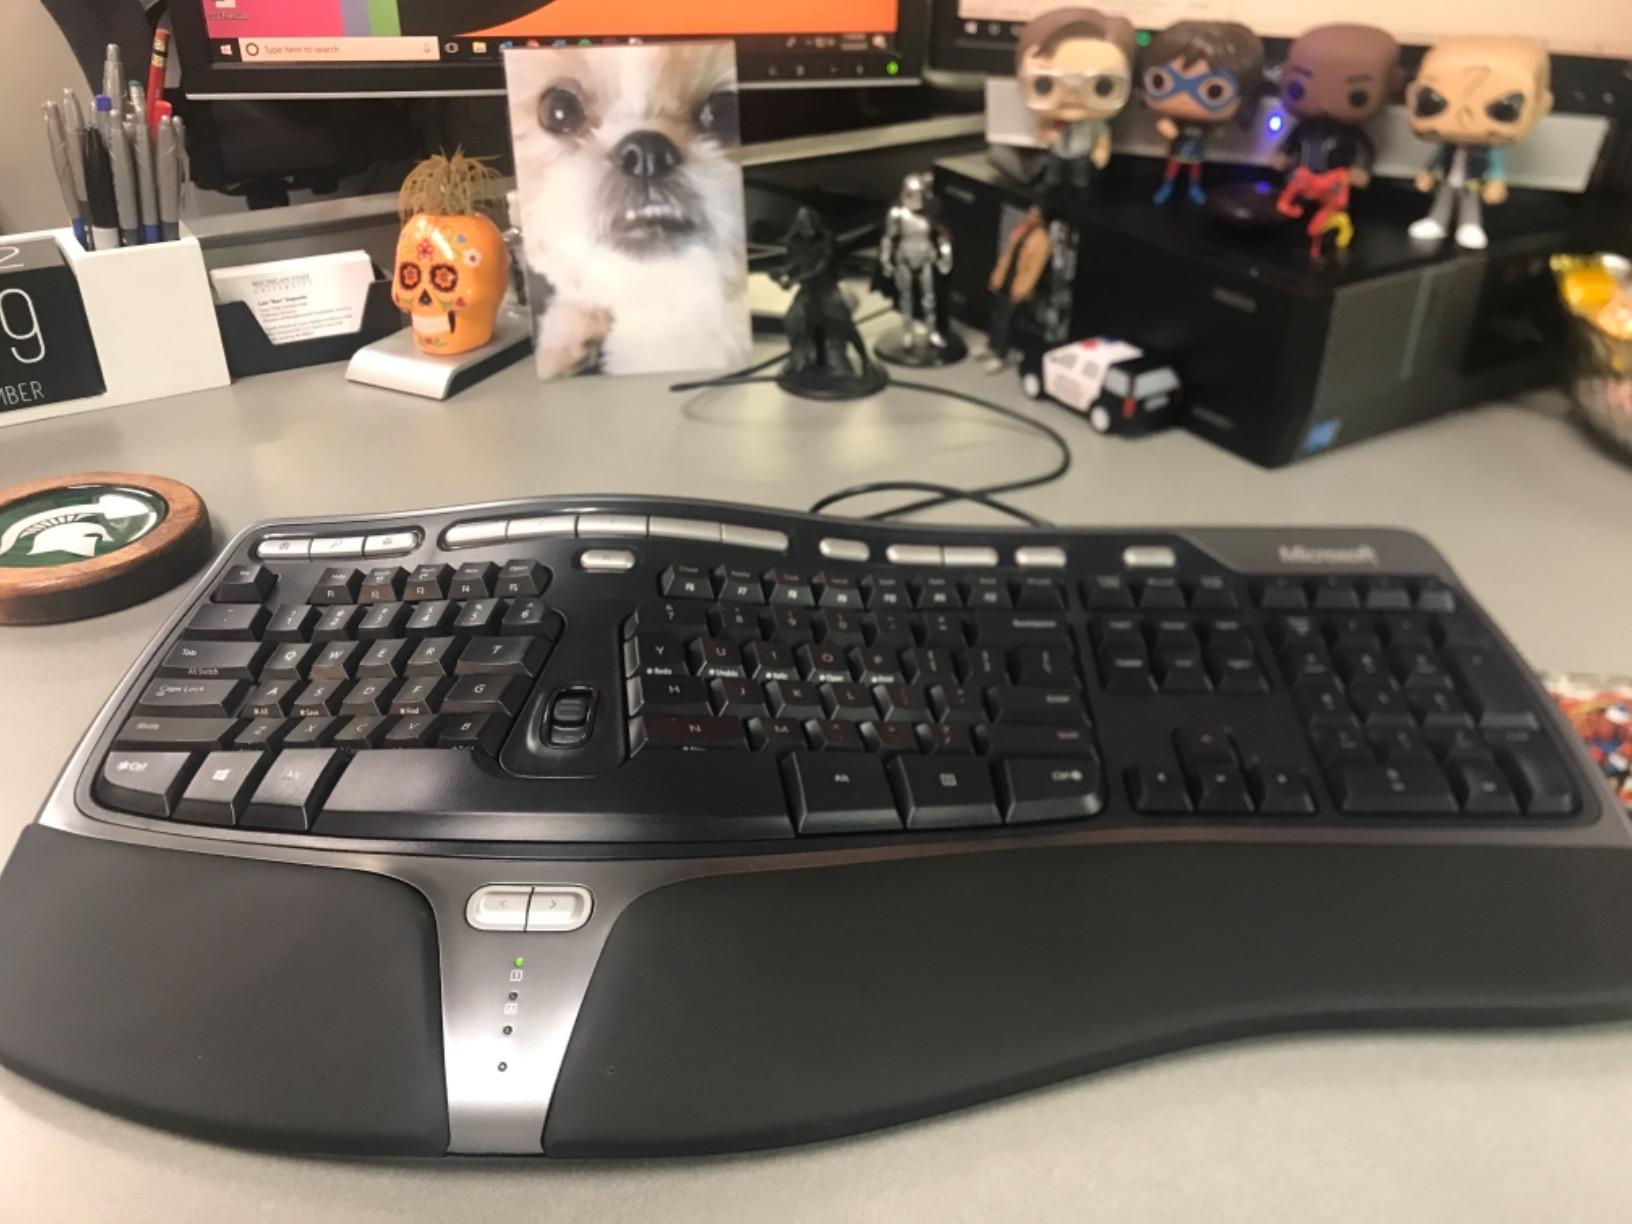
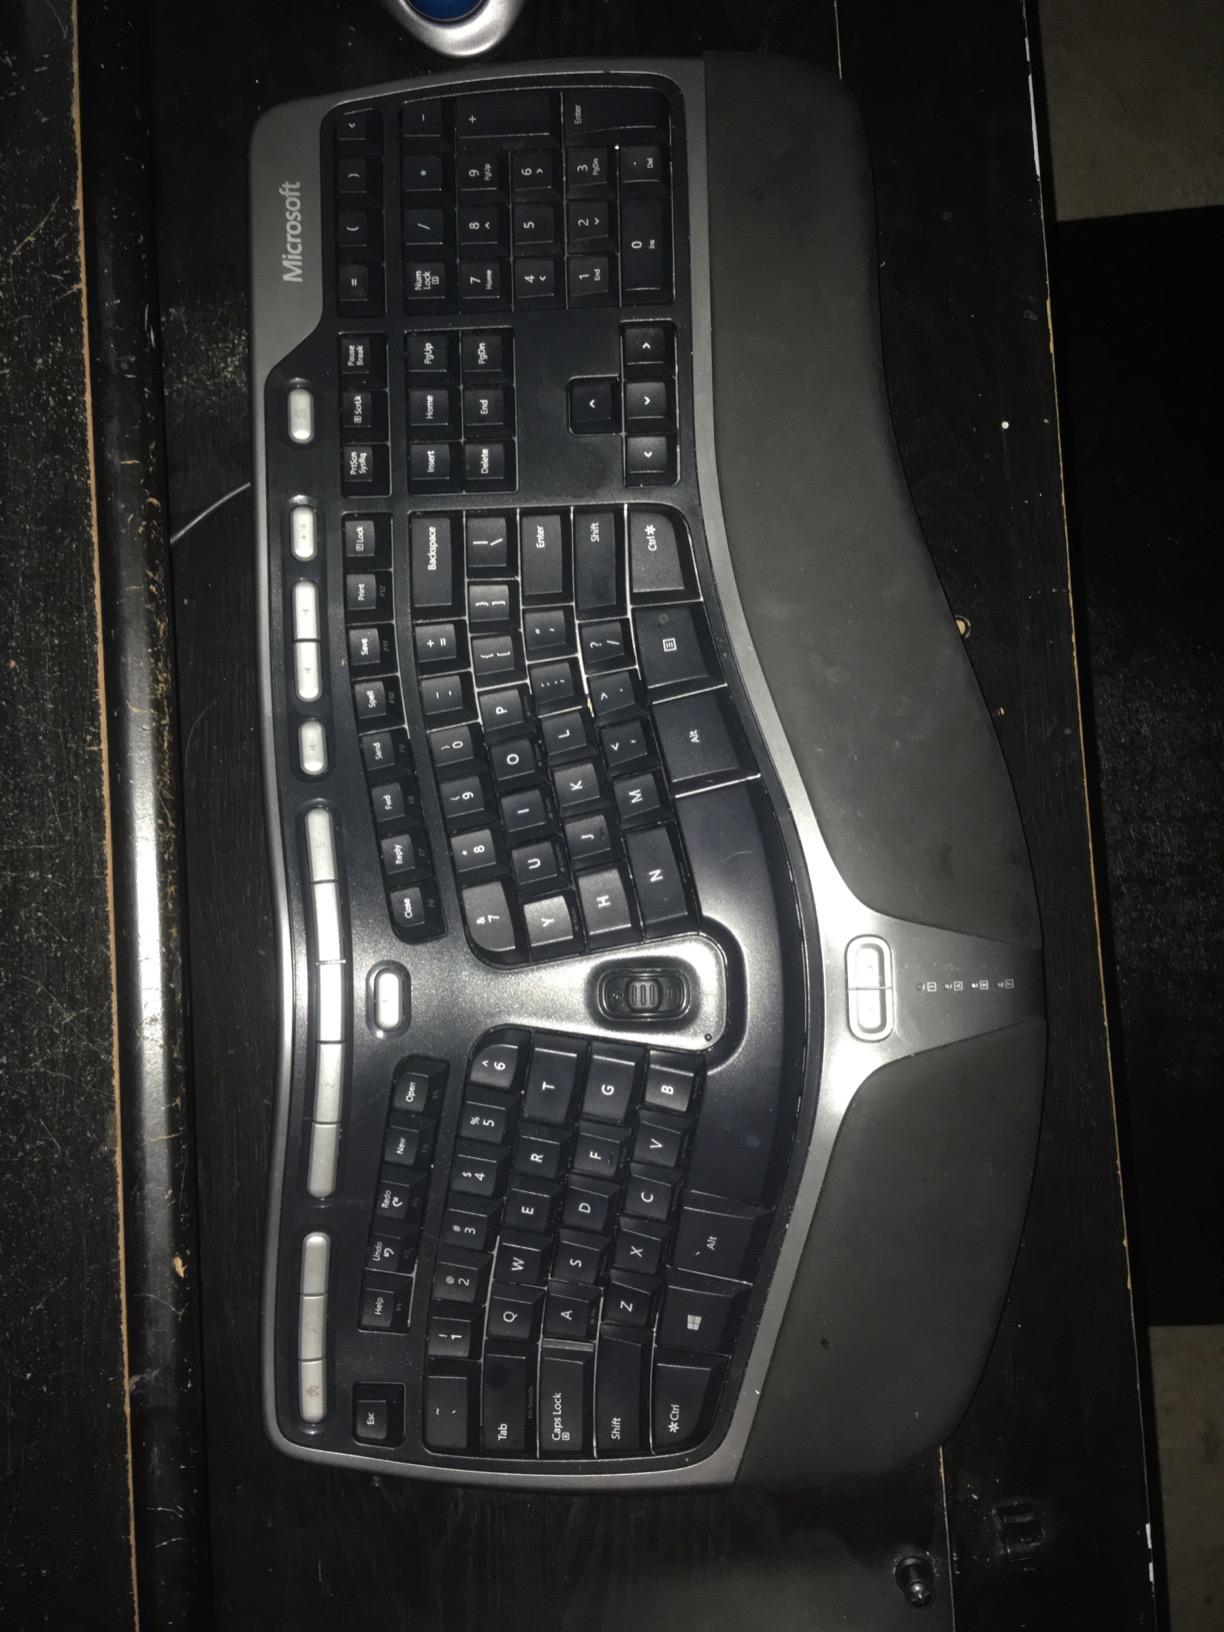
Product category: keyboard
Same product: yes